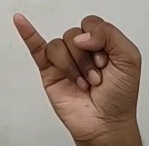
ASL sign: J